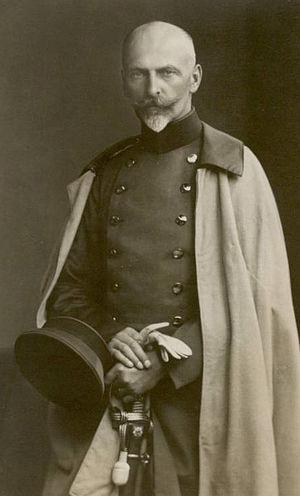
Frédéric-Jean de Saxe-Meiningen, né le 12 octobre 1861 à Meiningen, tué à Tarcienne le 23 août 1914, est un prince allemand.